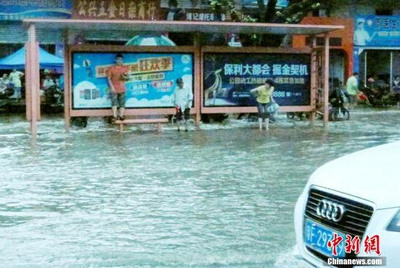
Weather: rain or strom